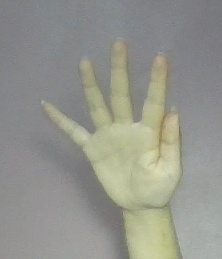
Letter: sheen